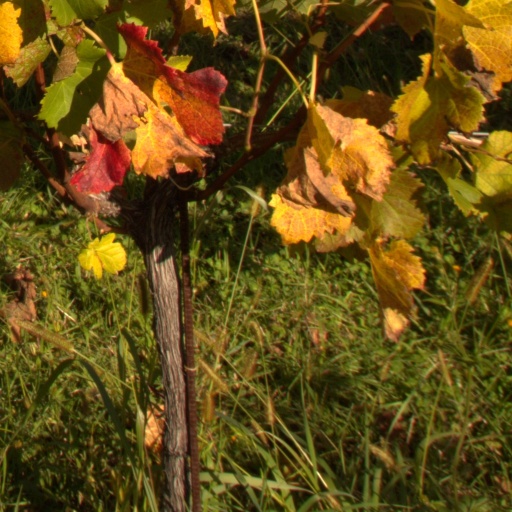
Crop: grape